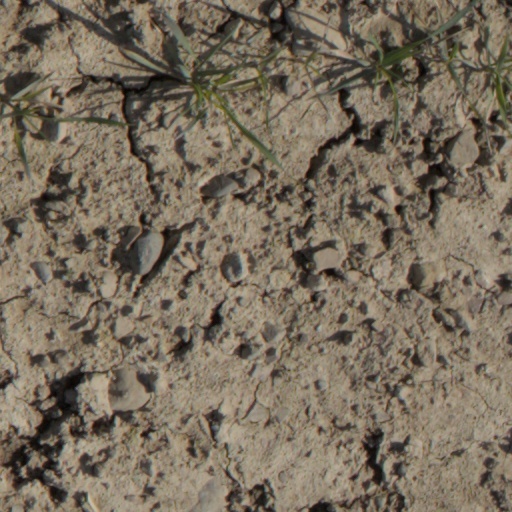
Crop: wheat